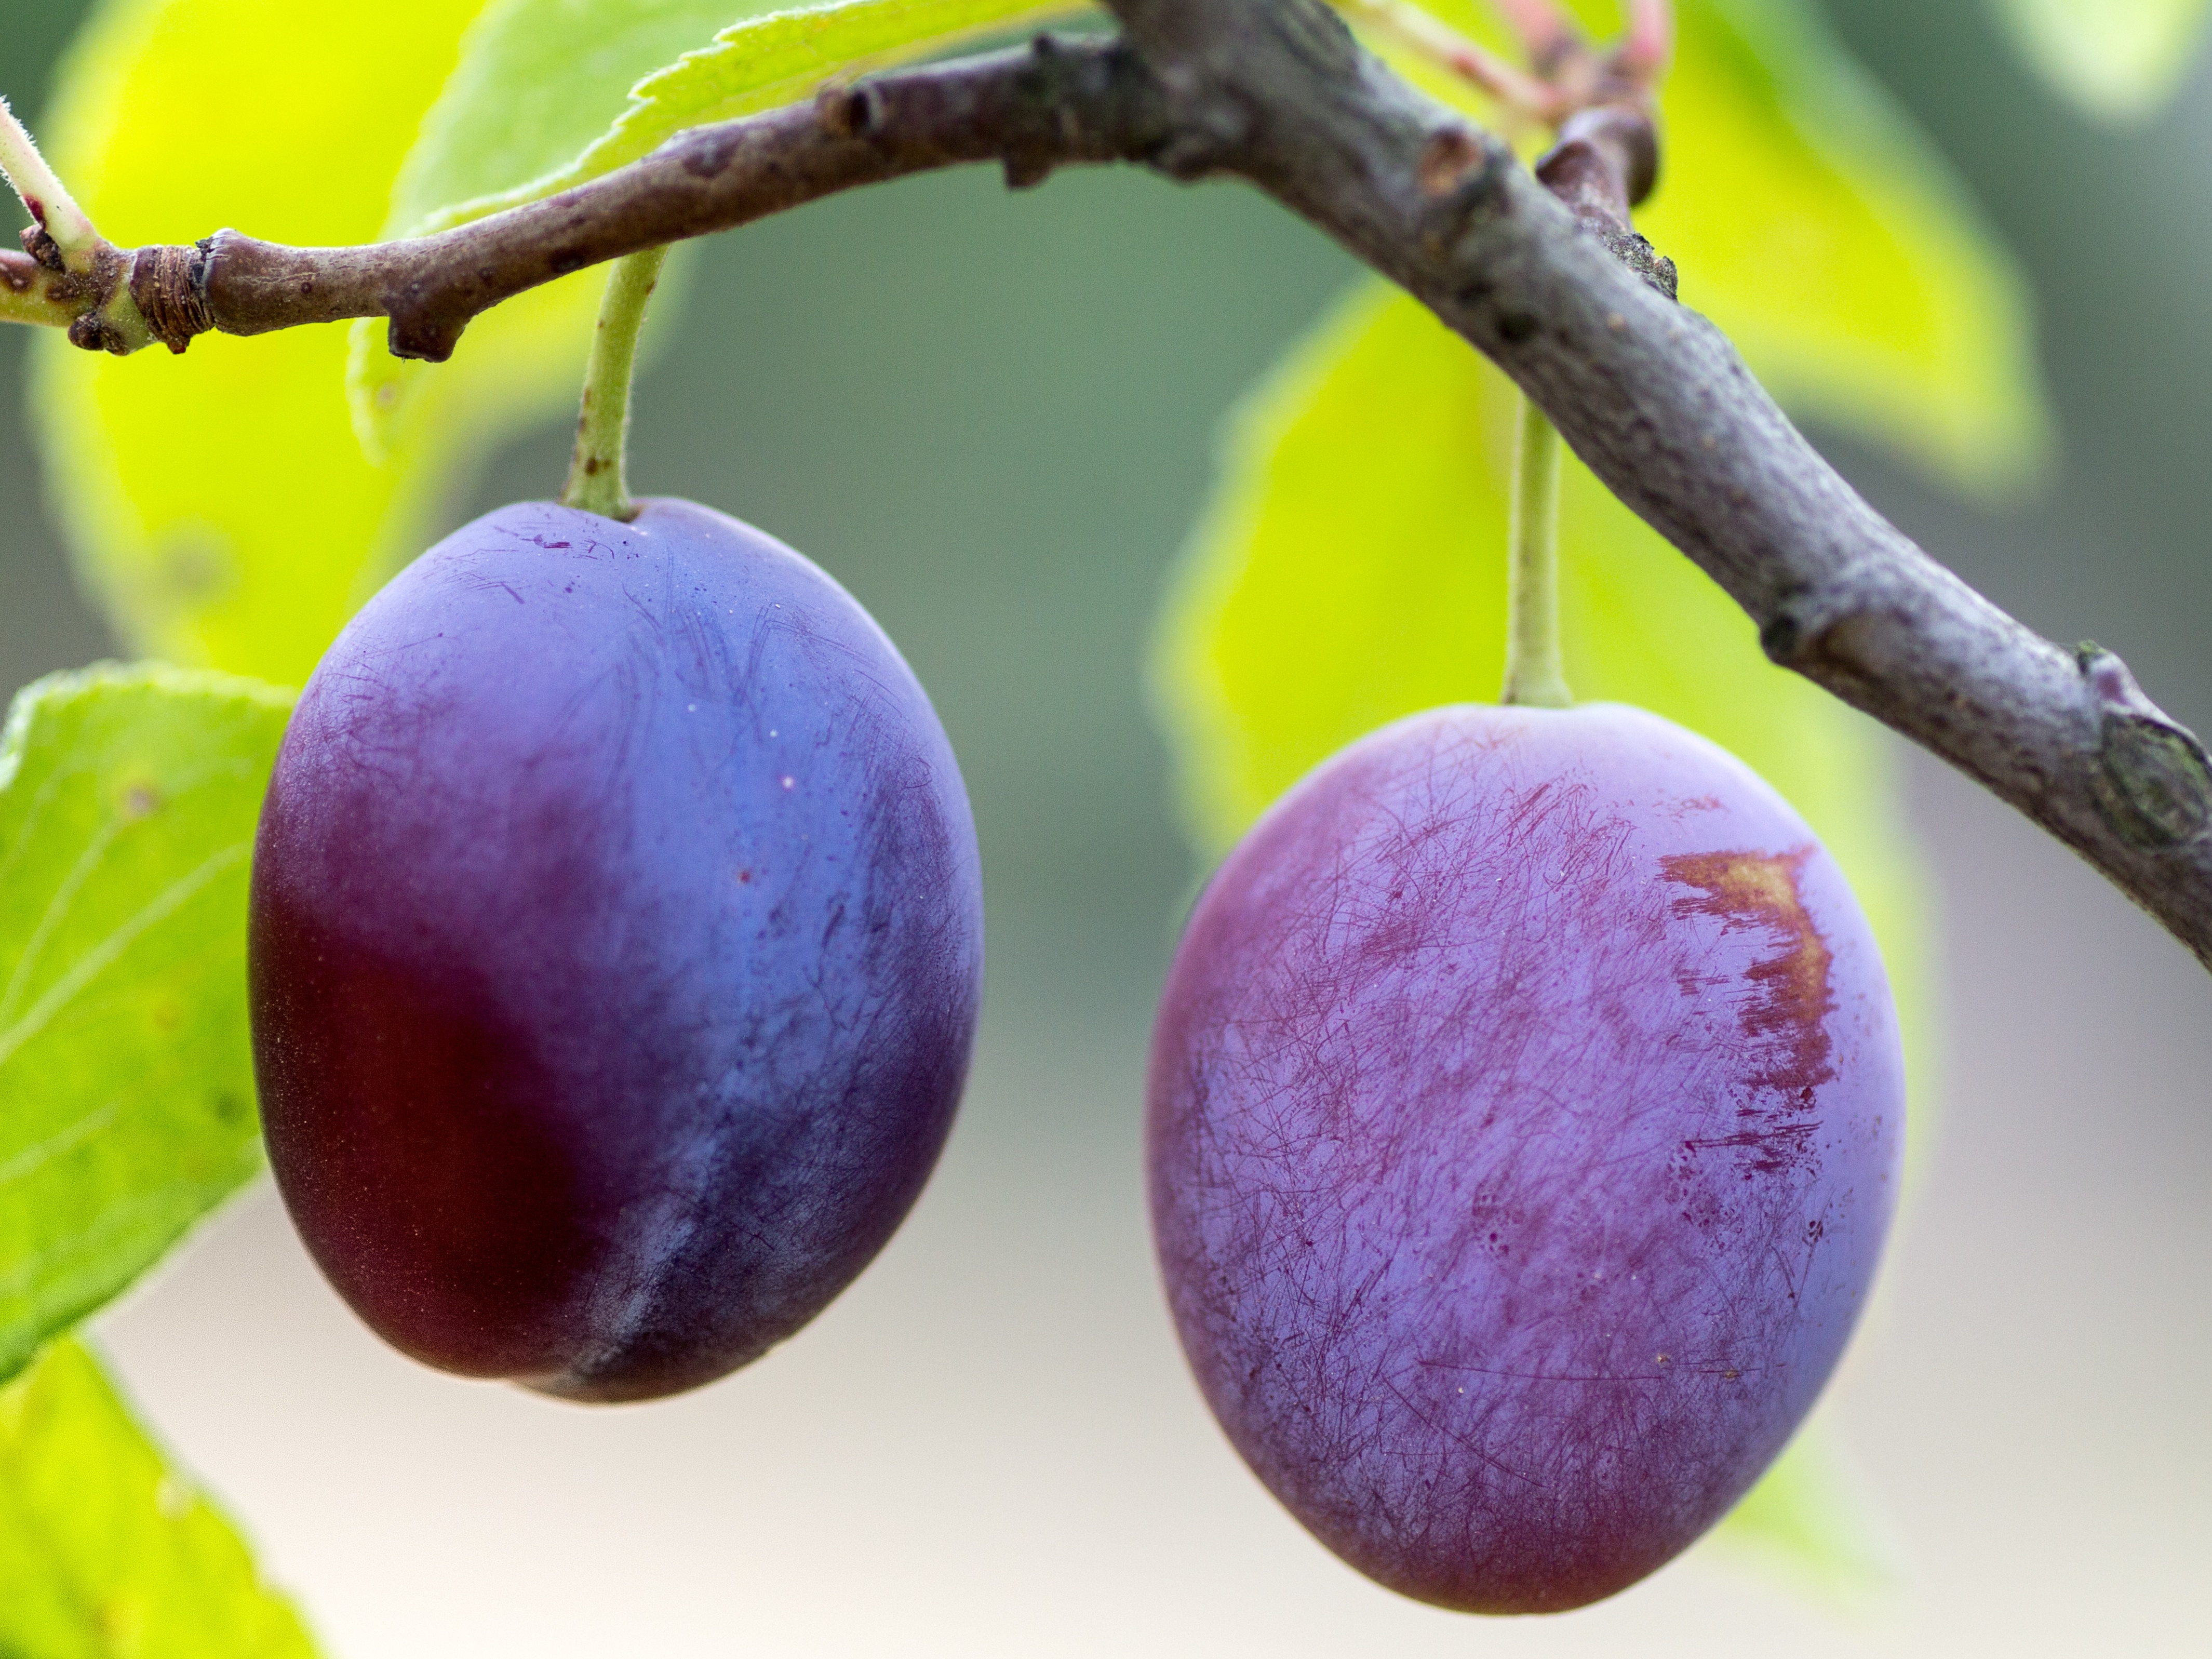
branch, plant, fruit, berry, ripe, food, produce, plum, plums, flowering plant, rose family, damson, land plant